Federal Building (Milwaukee, Wisconsin)

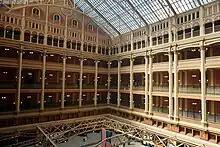
Interior of the Federal Building

Milwaukee's Federal Building and U.S. Courthouse is a five-story structure, sturdy and picturesque, handsomely detailed, and admirably maintained. Filling the entire city block bound by Michigan, Jackson, and Jefferson Streets, with its facade facing Wisconsin Avenue on the north, the building is an excellent example of Romanesque Revival architecture, featuring a robust display of stone massing and heavy Roman arches. Walls of dark- and light-gray Mount Waldo granite rise to a steeply pitched hipped roof pierced by a variety of gabled projections. A soaring tower framed by pinnacles rises from the center of the facade, terminating in an arcaded belfry and a high pyramidal roof.